Sky position (RA, Dec in degrees): 167.583, 7.832
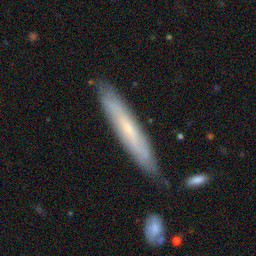
Galaxy morphology: Edge-on Galaxies without Bulge